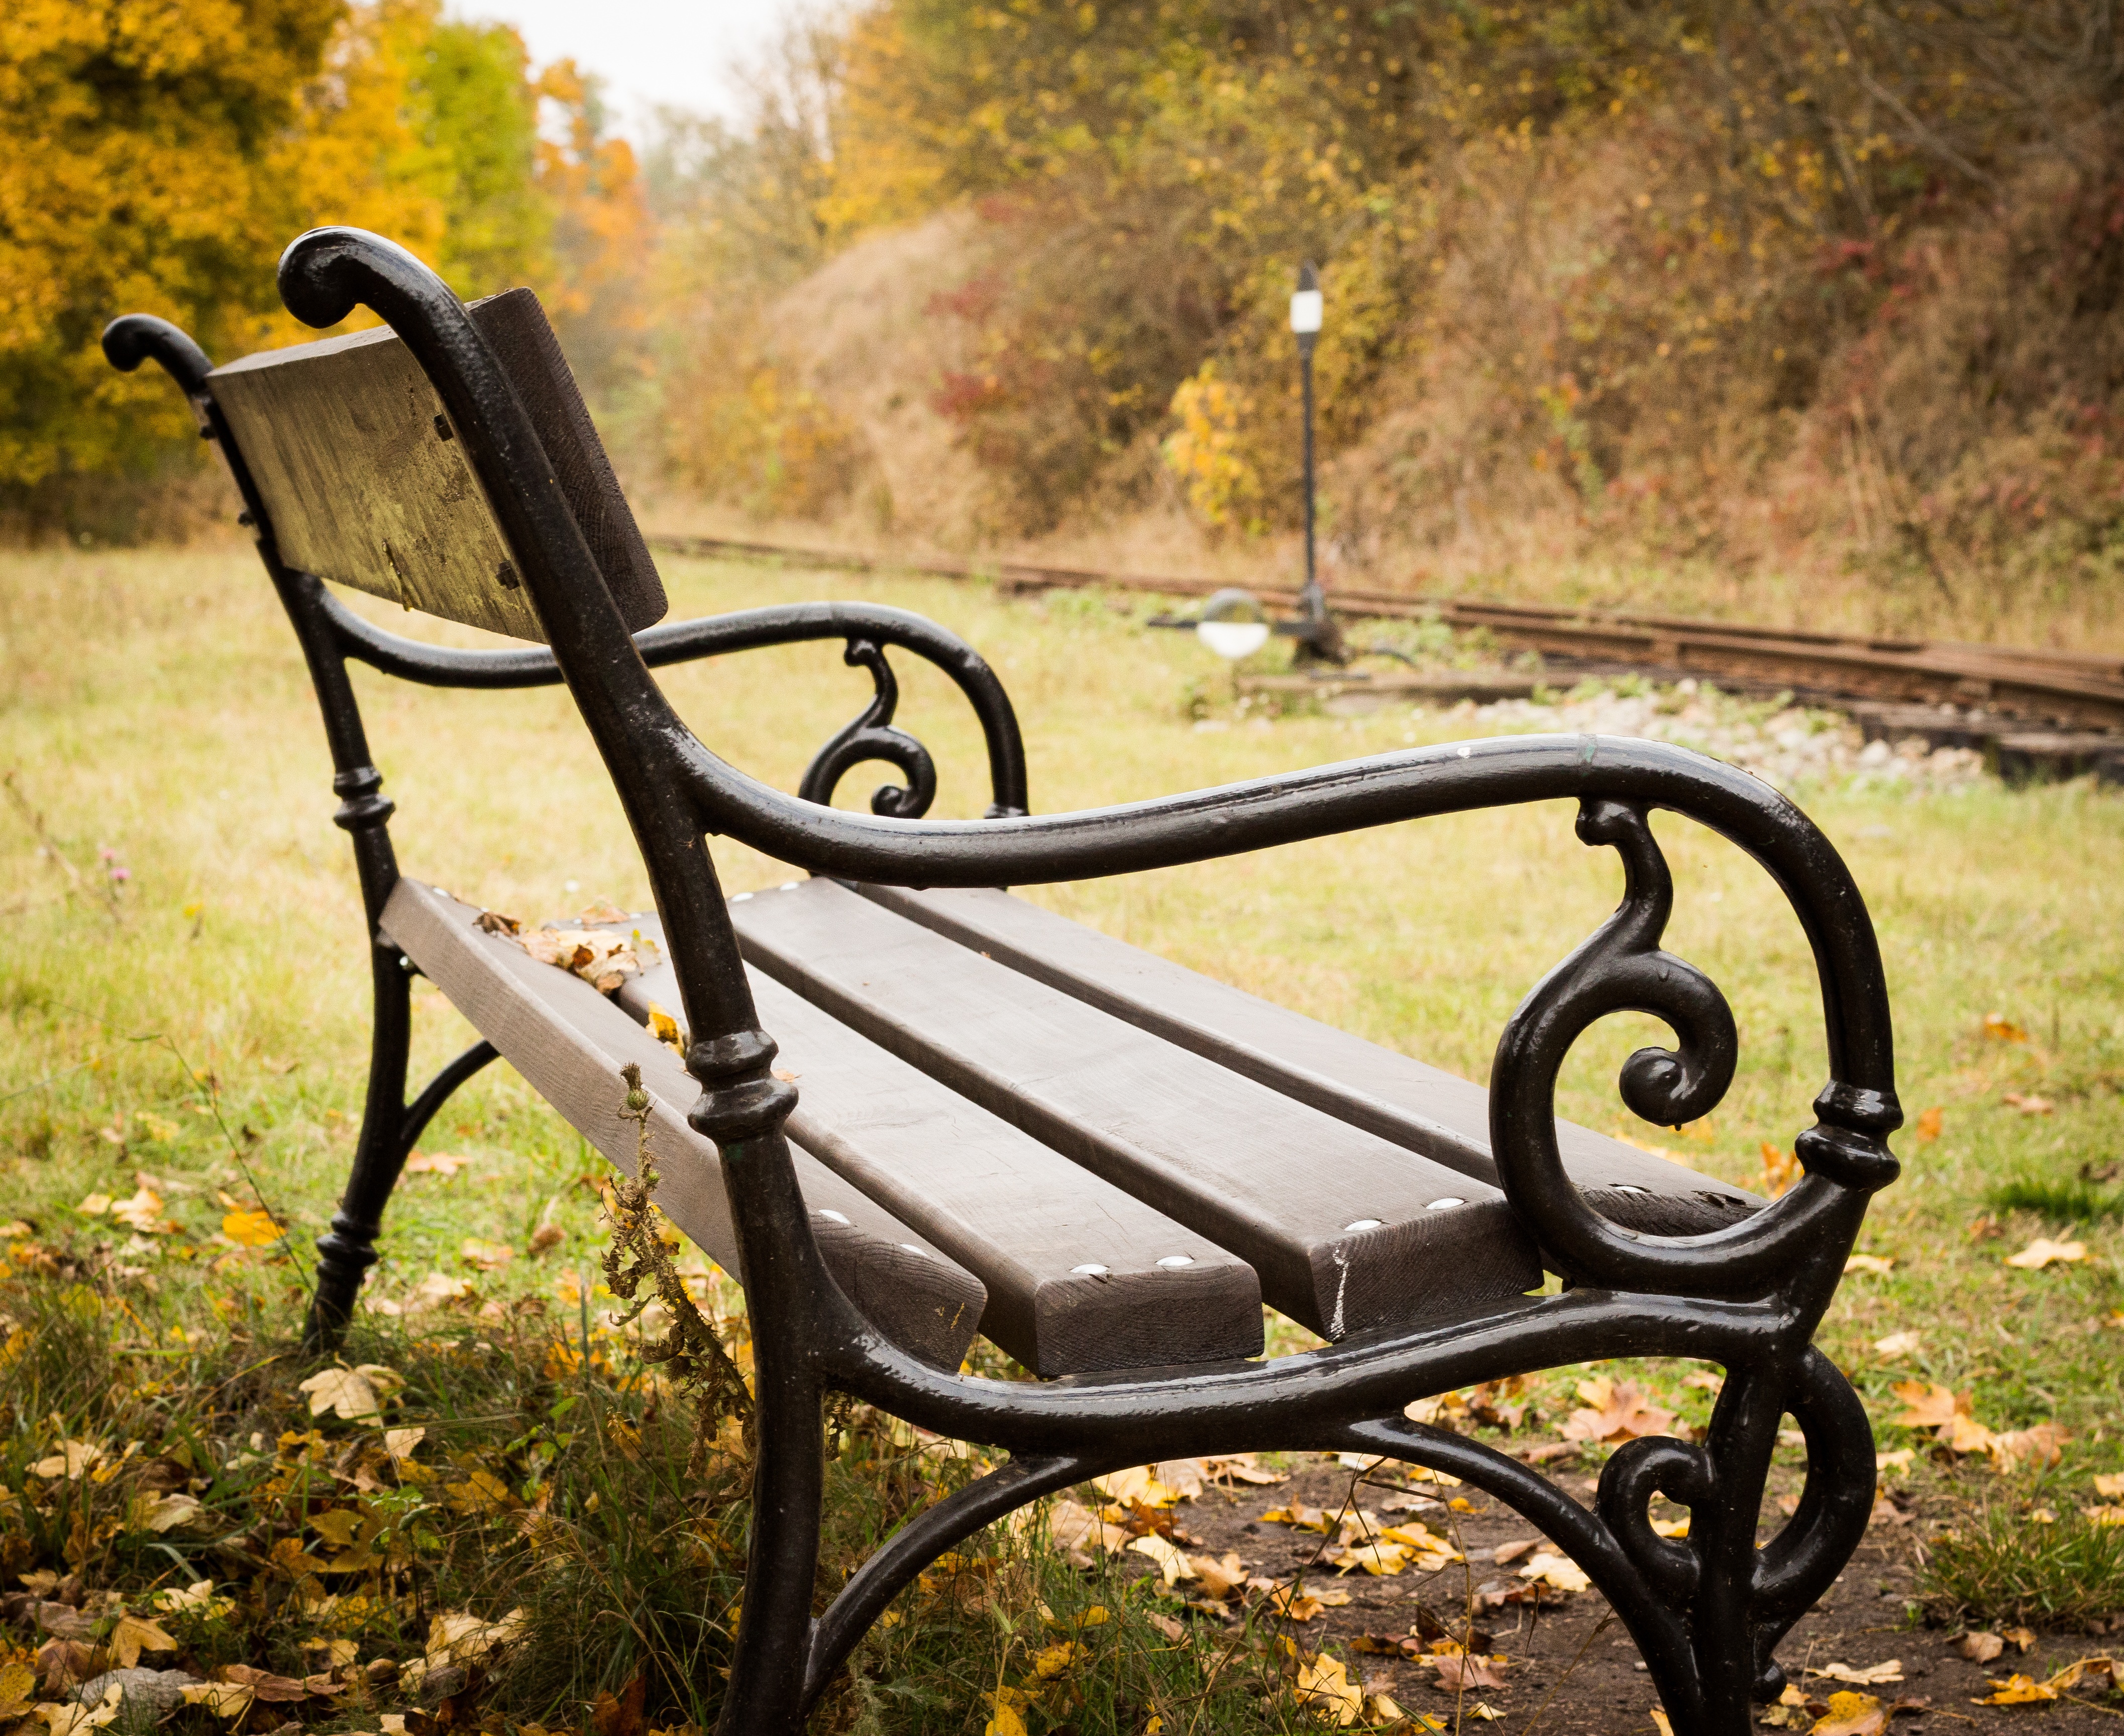
bench, chair, vehicle, furniture, leisure, sit, iron, session